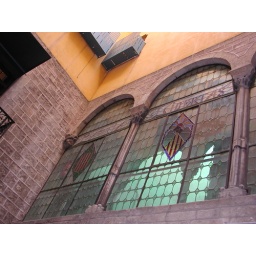
A stained glass window near the Roman Columns